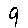
Label: 9